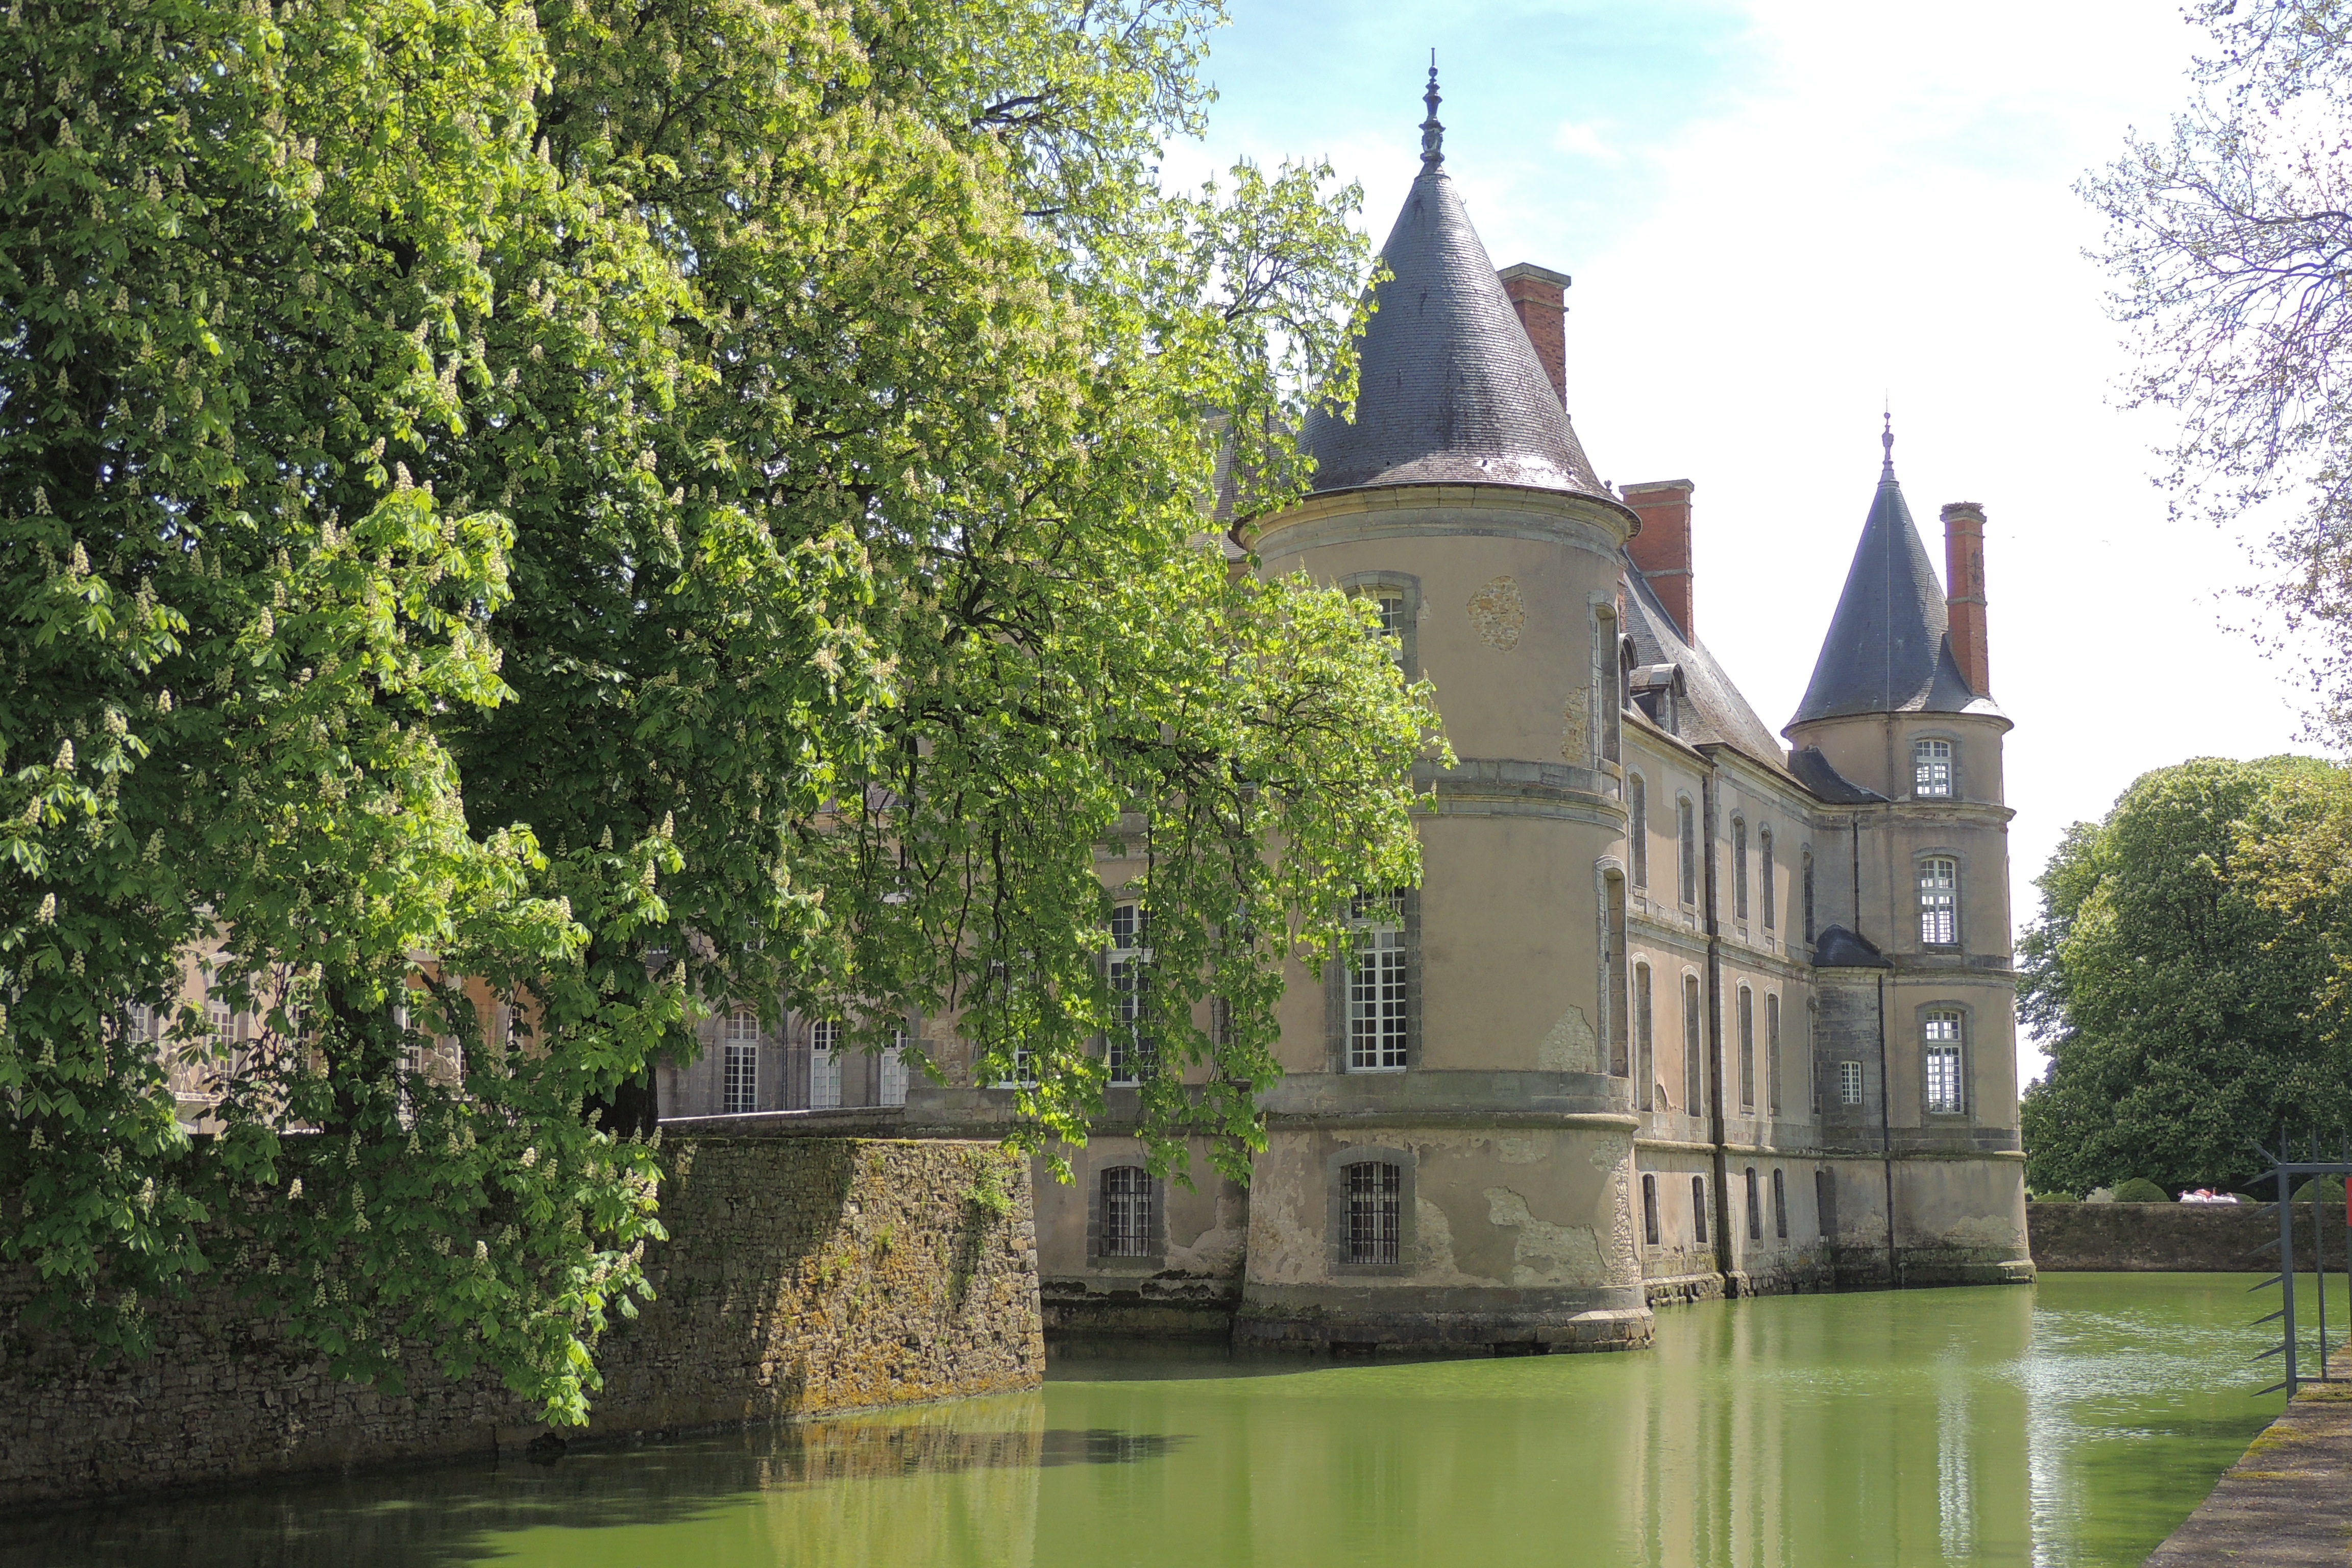
building, chateau, canal, castle, waterway, estate, ditch, moat, stately home, 18 century, water castle, harou, beauvau craon, boffrand